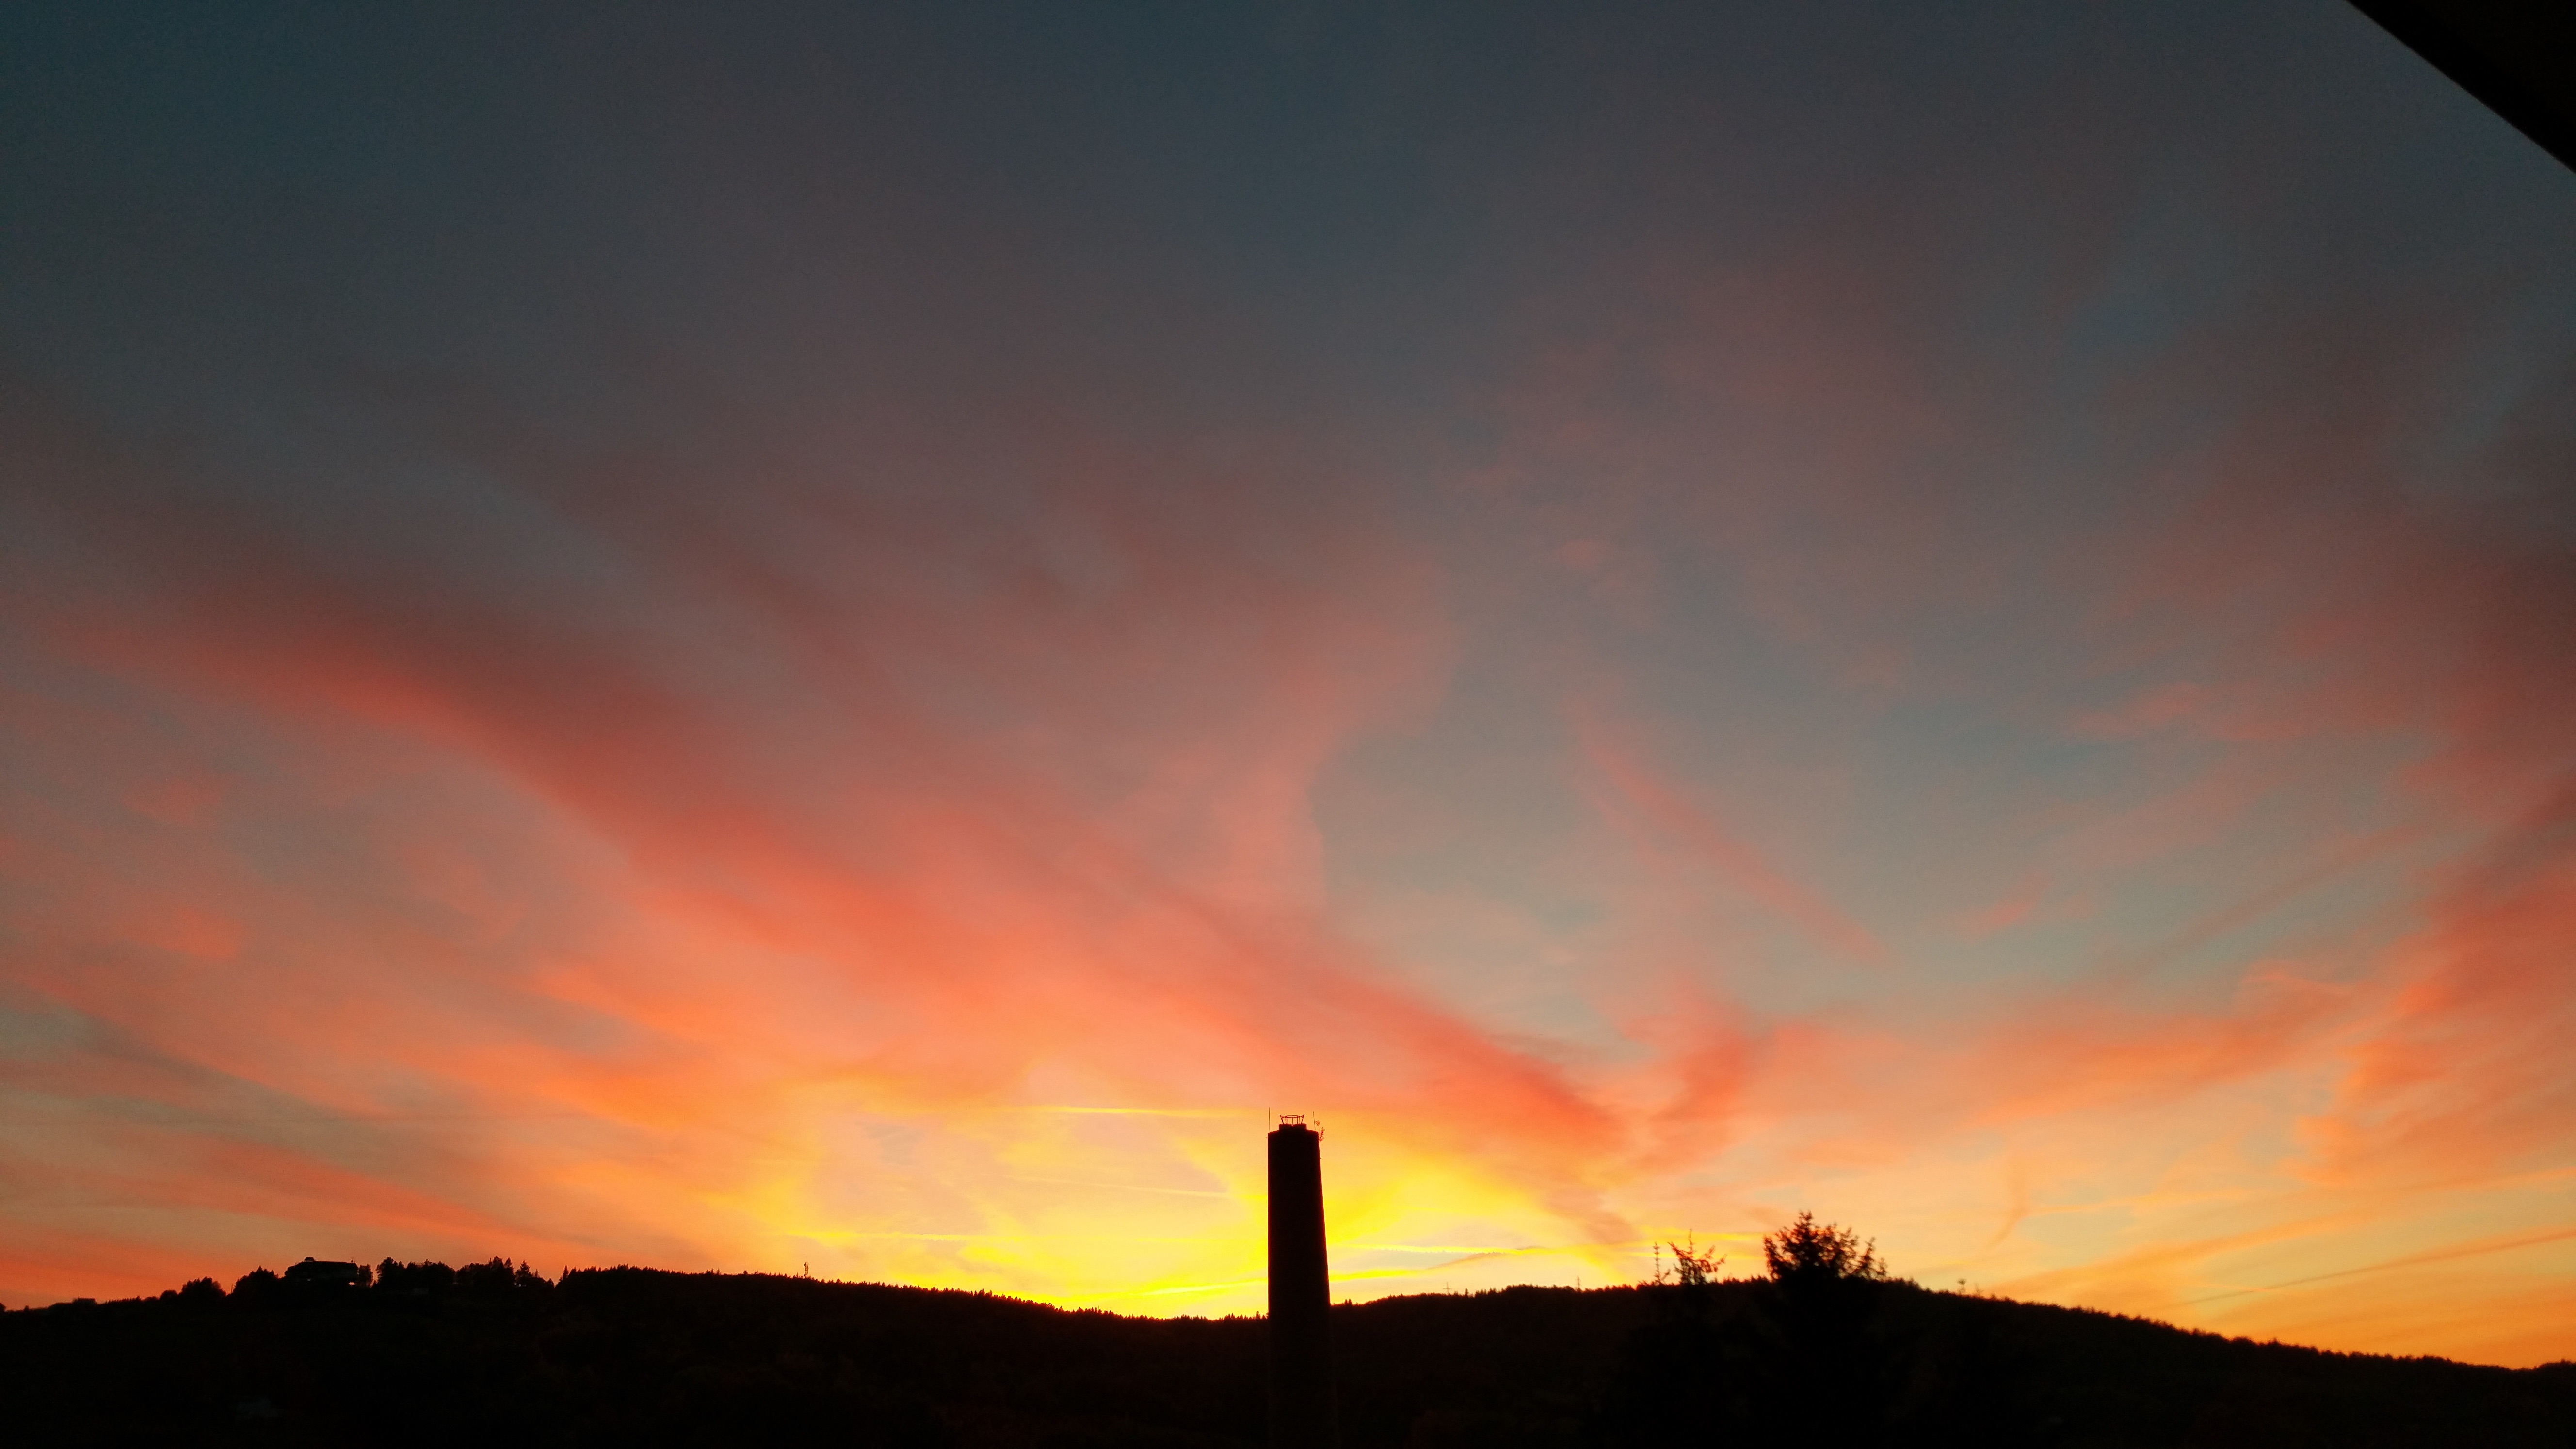
horizon, cloud, sky, sun, sunrise, sunset, sunlight, morning, dawn, atmosphere, dusk, evening, afterglow, meteorological phenomenon, red sky at morning